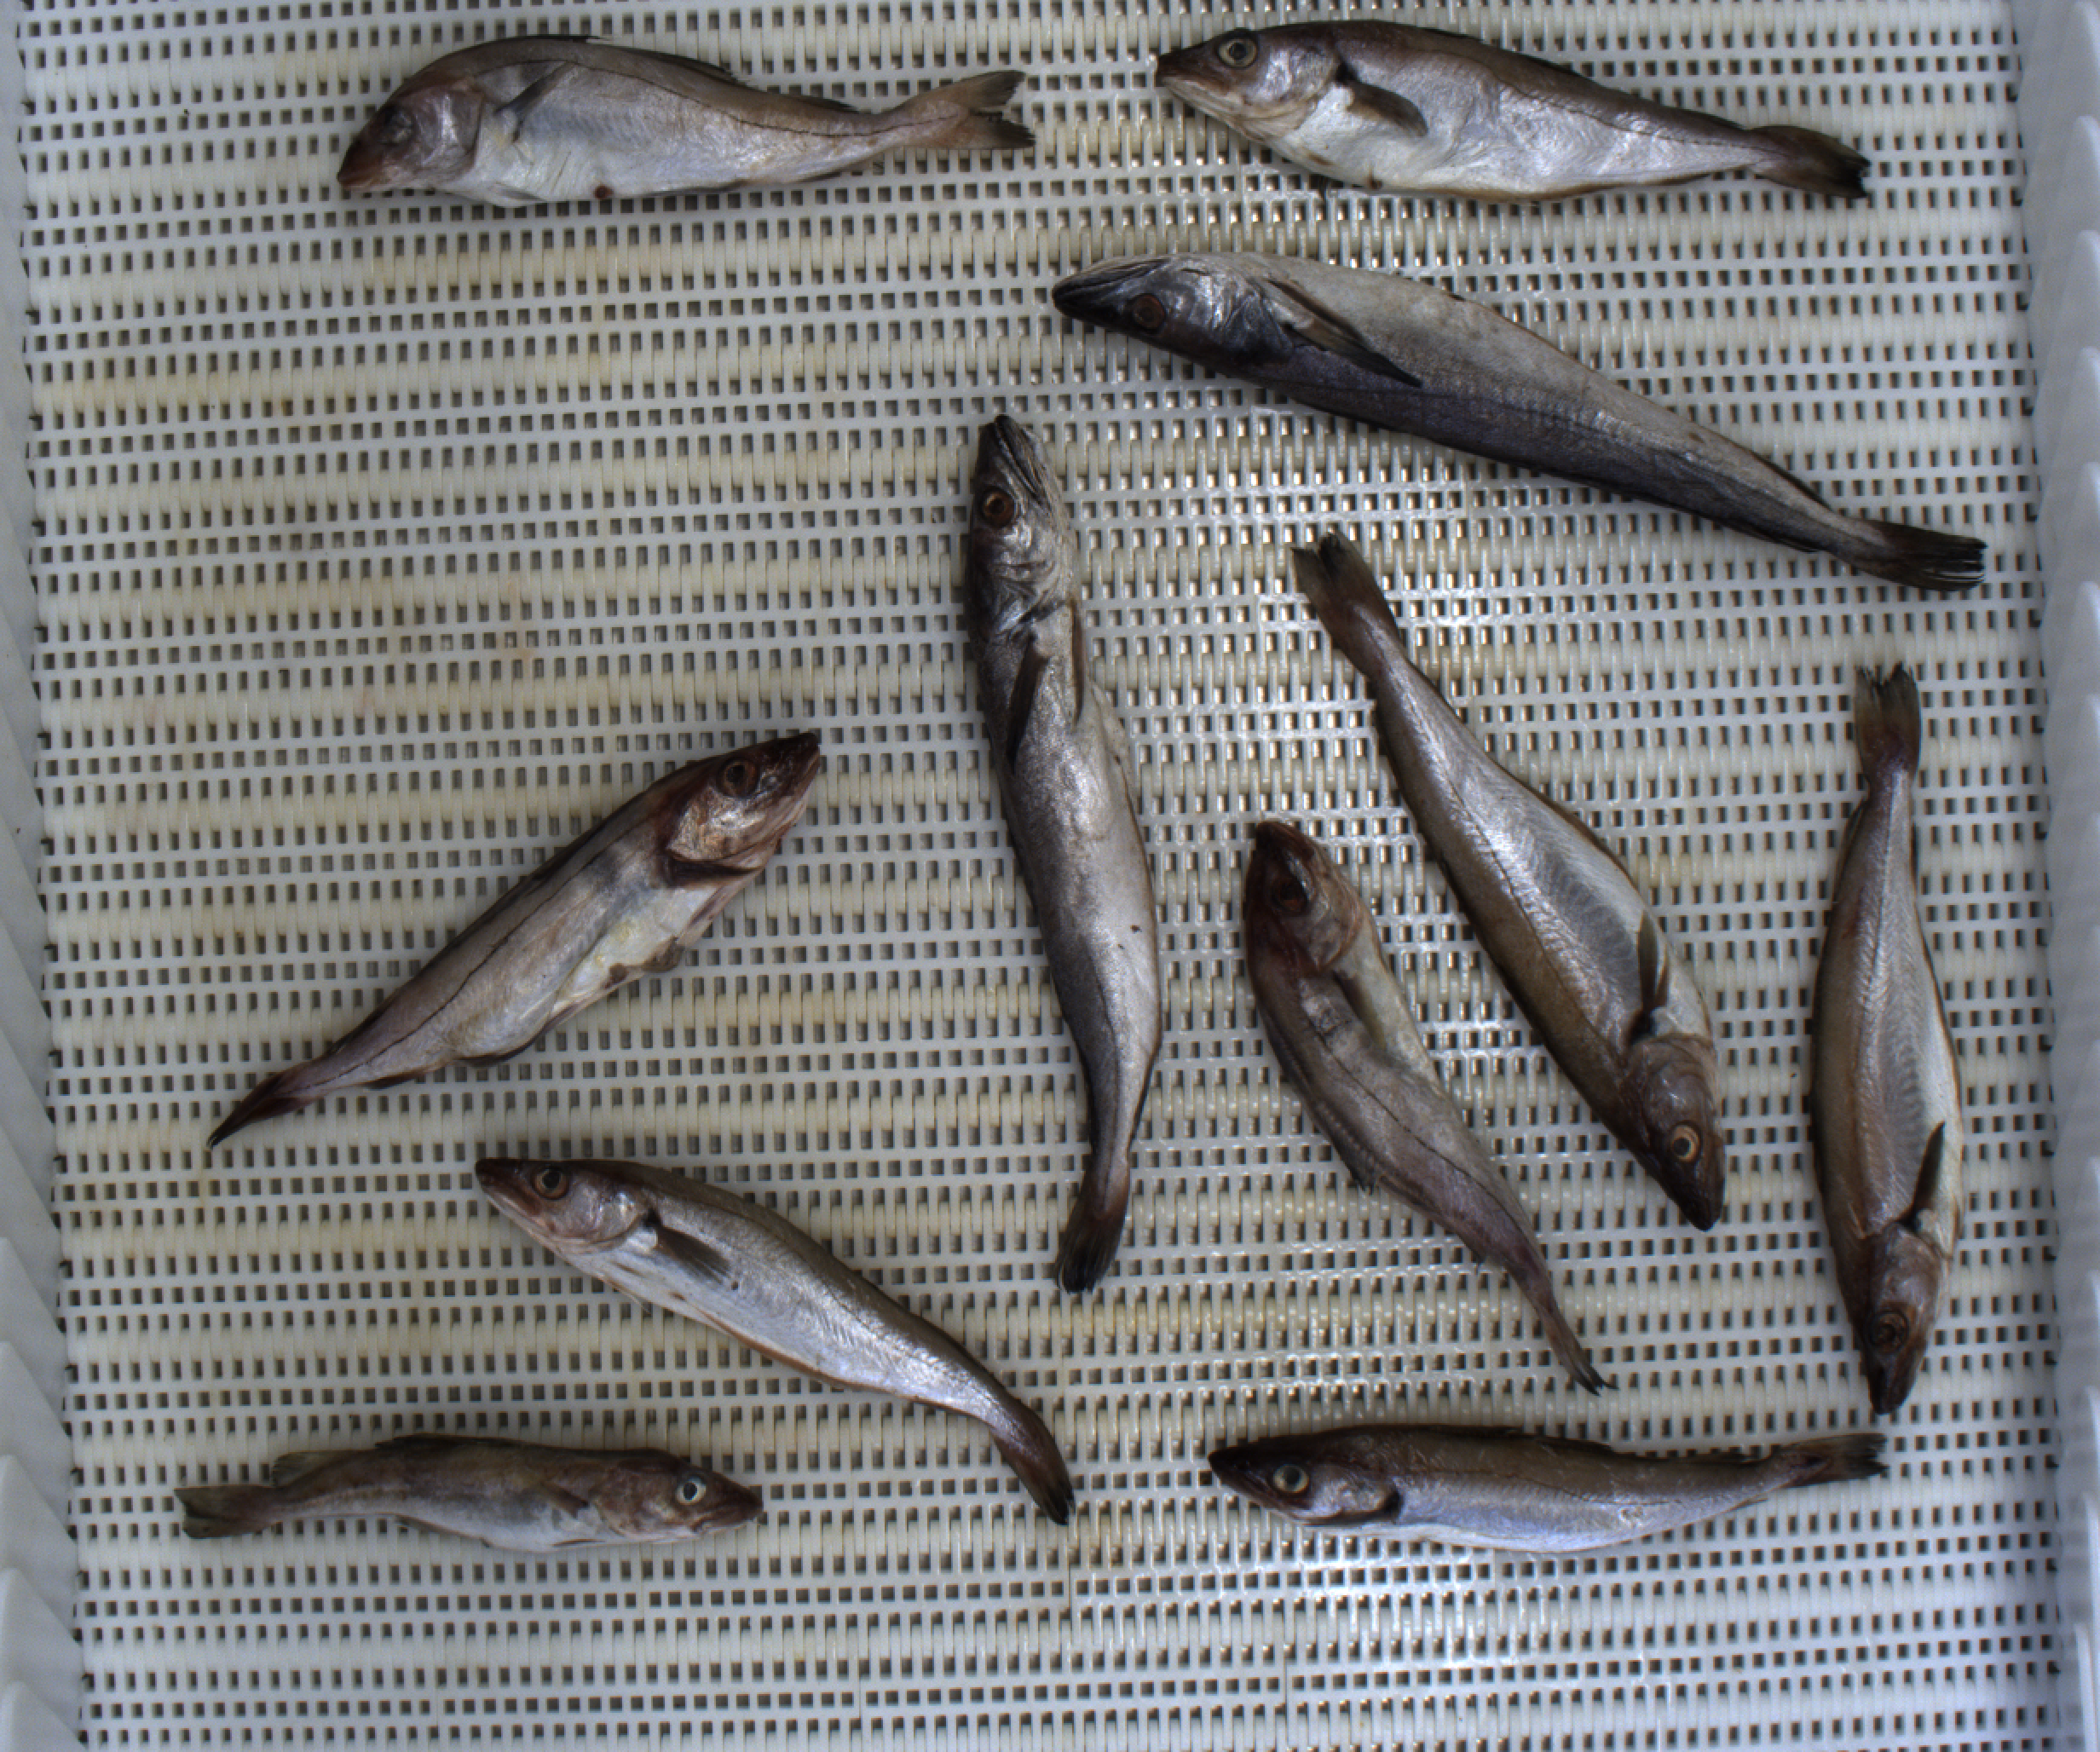
Total fish: 11
Cod: 1
Haddock: 3
Whiting: 5
Hake: 2
Horse mackerel: 0
Saithe: 0
Other: 0